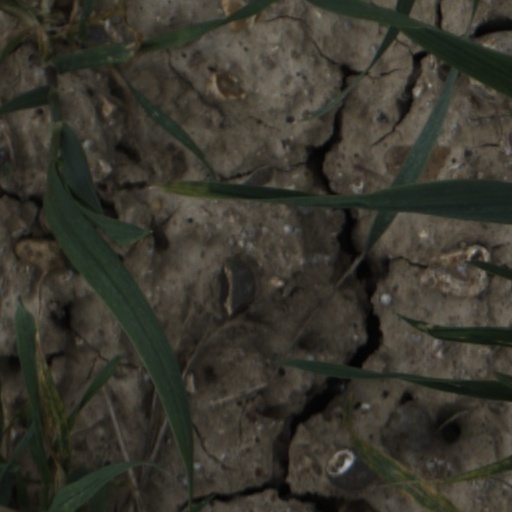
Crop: wheat